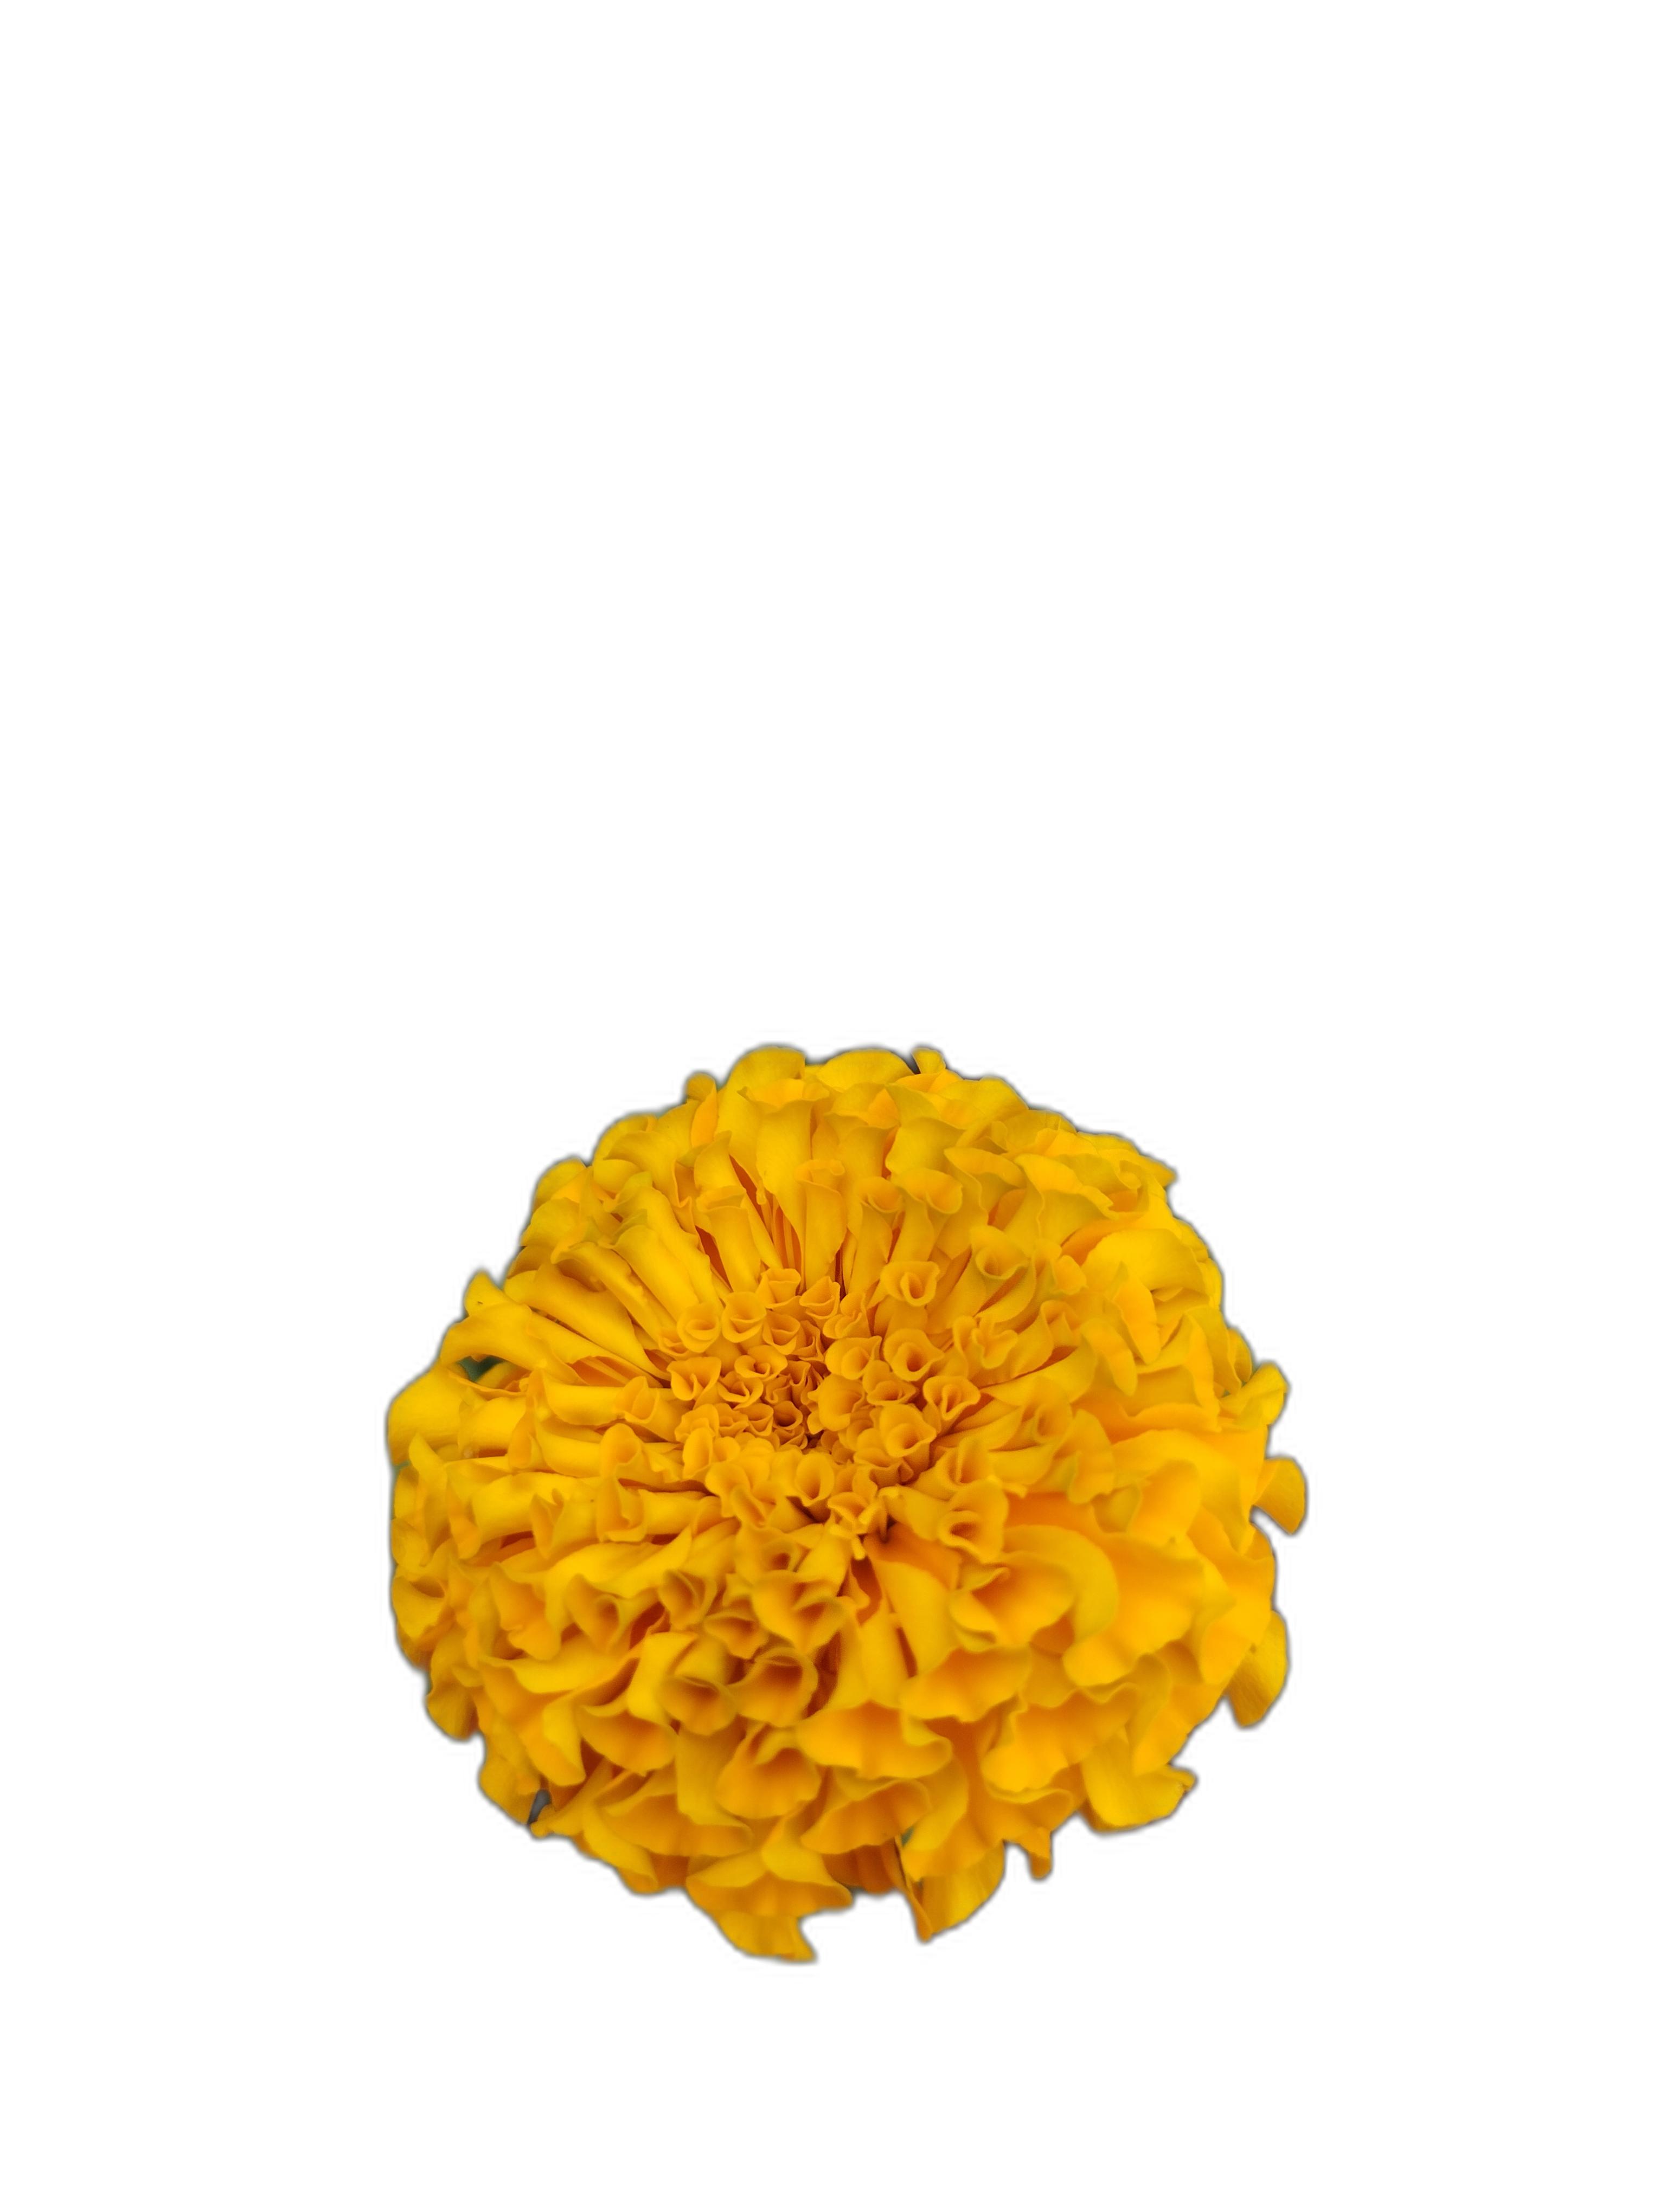
Label: Marigold